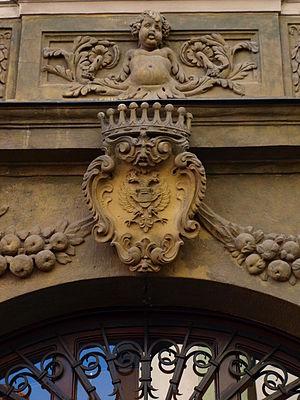
Le Palais Kolowrat est un complexe baroque de deux maisons d’origine gothique, situé sur le marché aux fruits de Prague dans la Vieille Ville de Prague. Le palais abrite notamment le théâtre Kolowrat.